Wycliffe Hall, Oxford

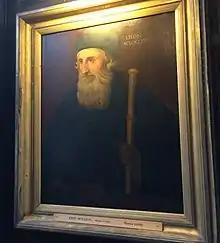
John Wycliffe, Master of Balliol College, Oxford, 1360–66

Funds were gathered rapidly and a founding council was formed for the Oxford college, including J. C. Ryle, Robert Payne Smith, Edward Garbett, and Edmund Knox. The vision was to maintain the teaching of biblical and evangelical theology at Oxford and to promote "doctrinal truth and vital godliness", training ordinands to be "mighty in scripture...prepared to maintain the pure doctrines of the Reformed Church of England in all their simplicity and fullness". The new hall was dedicated to John Wycliffe, who was master of Balliol College, Oxford in the 1360s, and is remembered as the 'morning star' of the Reformation.